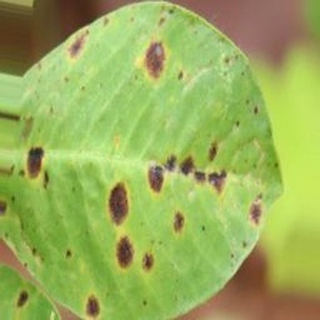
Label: groundnut_late_leaf_spot